Vickers MBT

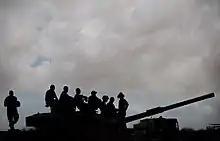
Silhouette of Kenyan troops on top of a Vickers Mark 3 outside of Kismayo, Somalia in 2012

The Mk. 3 was introduced in 1975 for the export market. It was the last of the Vickers tanks to see sales in numbers abroad.